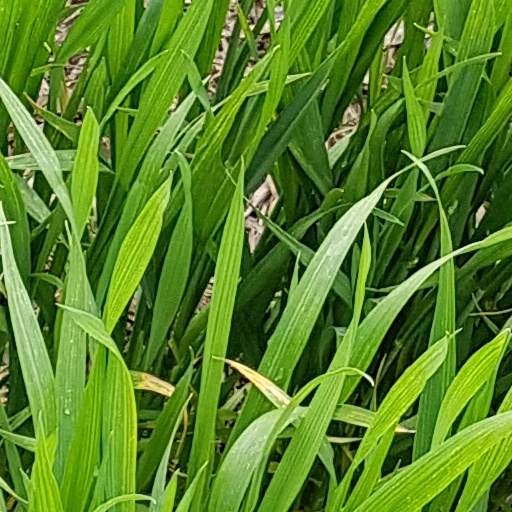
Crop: wheat